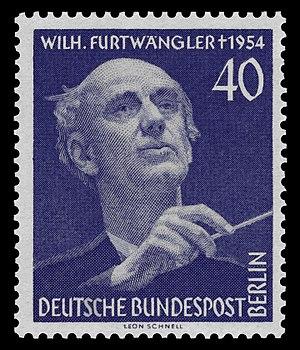
Gustav Heinrich Ernst Martin Wilhelm Furtwängler /ˈvɪl.hɛlm ˈfʊrt.ˌvɛŋ.lər/, né le 25 janvier 1886 à Berlin et mort le 30 novembre 1954 à Baden-Baden, est un chef d'orchestre et compositeur allemand.